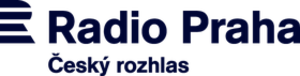
Logo créé à partir de l'originel de Radio Praha/Radio Prague sur radio.cz/fr
Radio Prague est la station de radio publique internationale tchèque appartenant à la Český rozhlas.